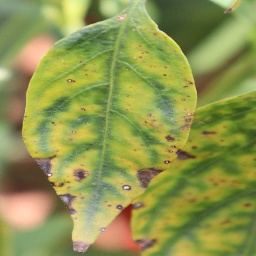
Label: nutritional